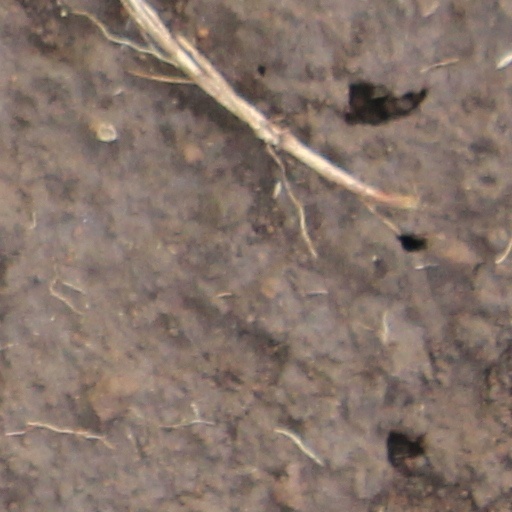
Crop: wheat